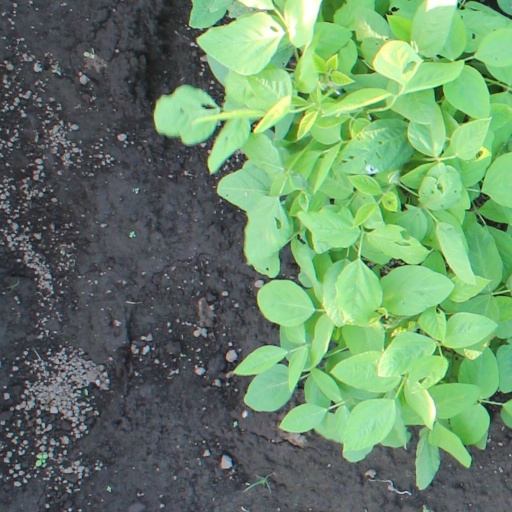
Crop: soybean